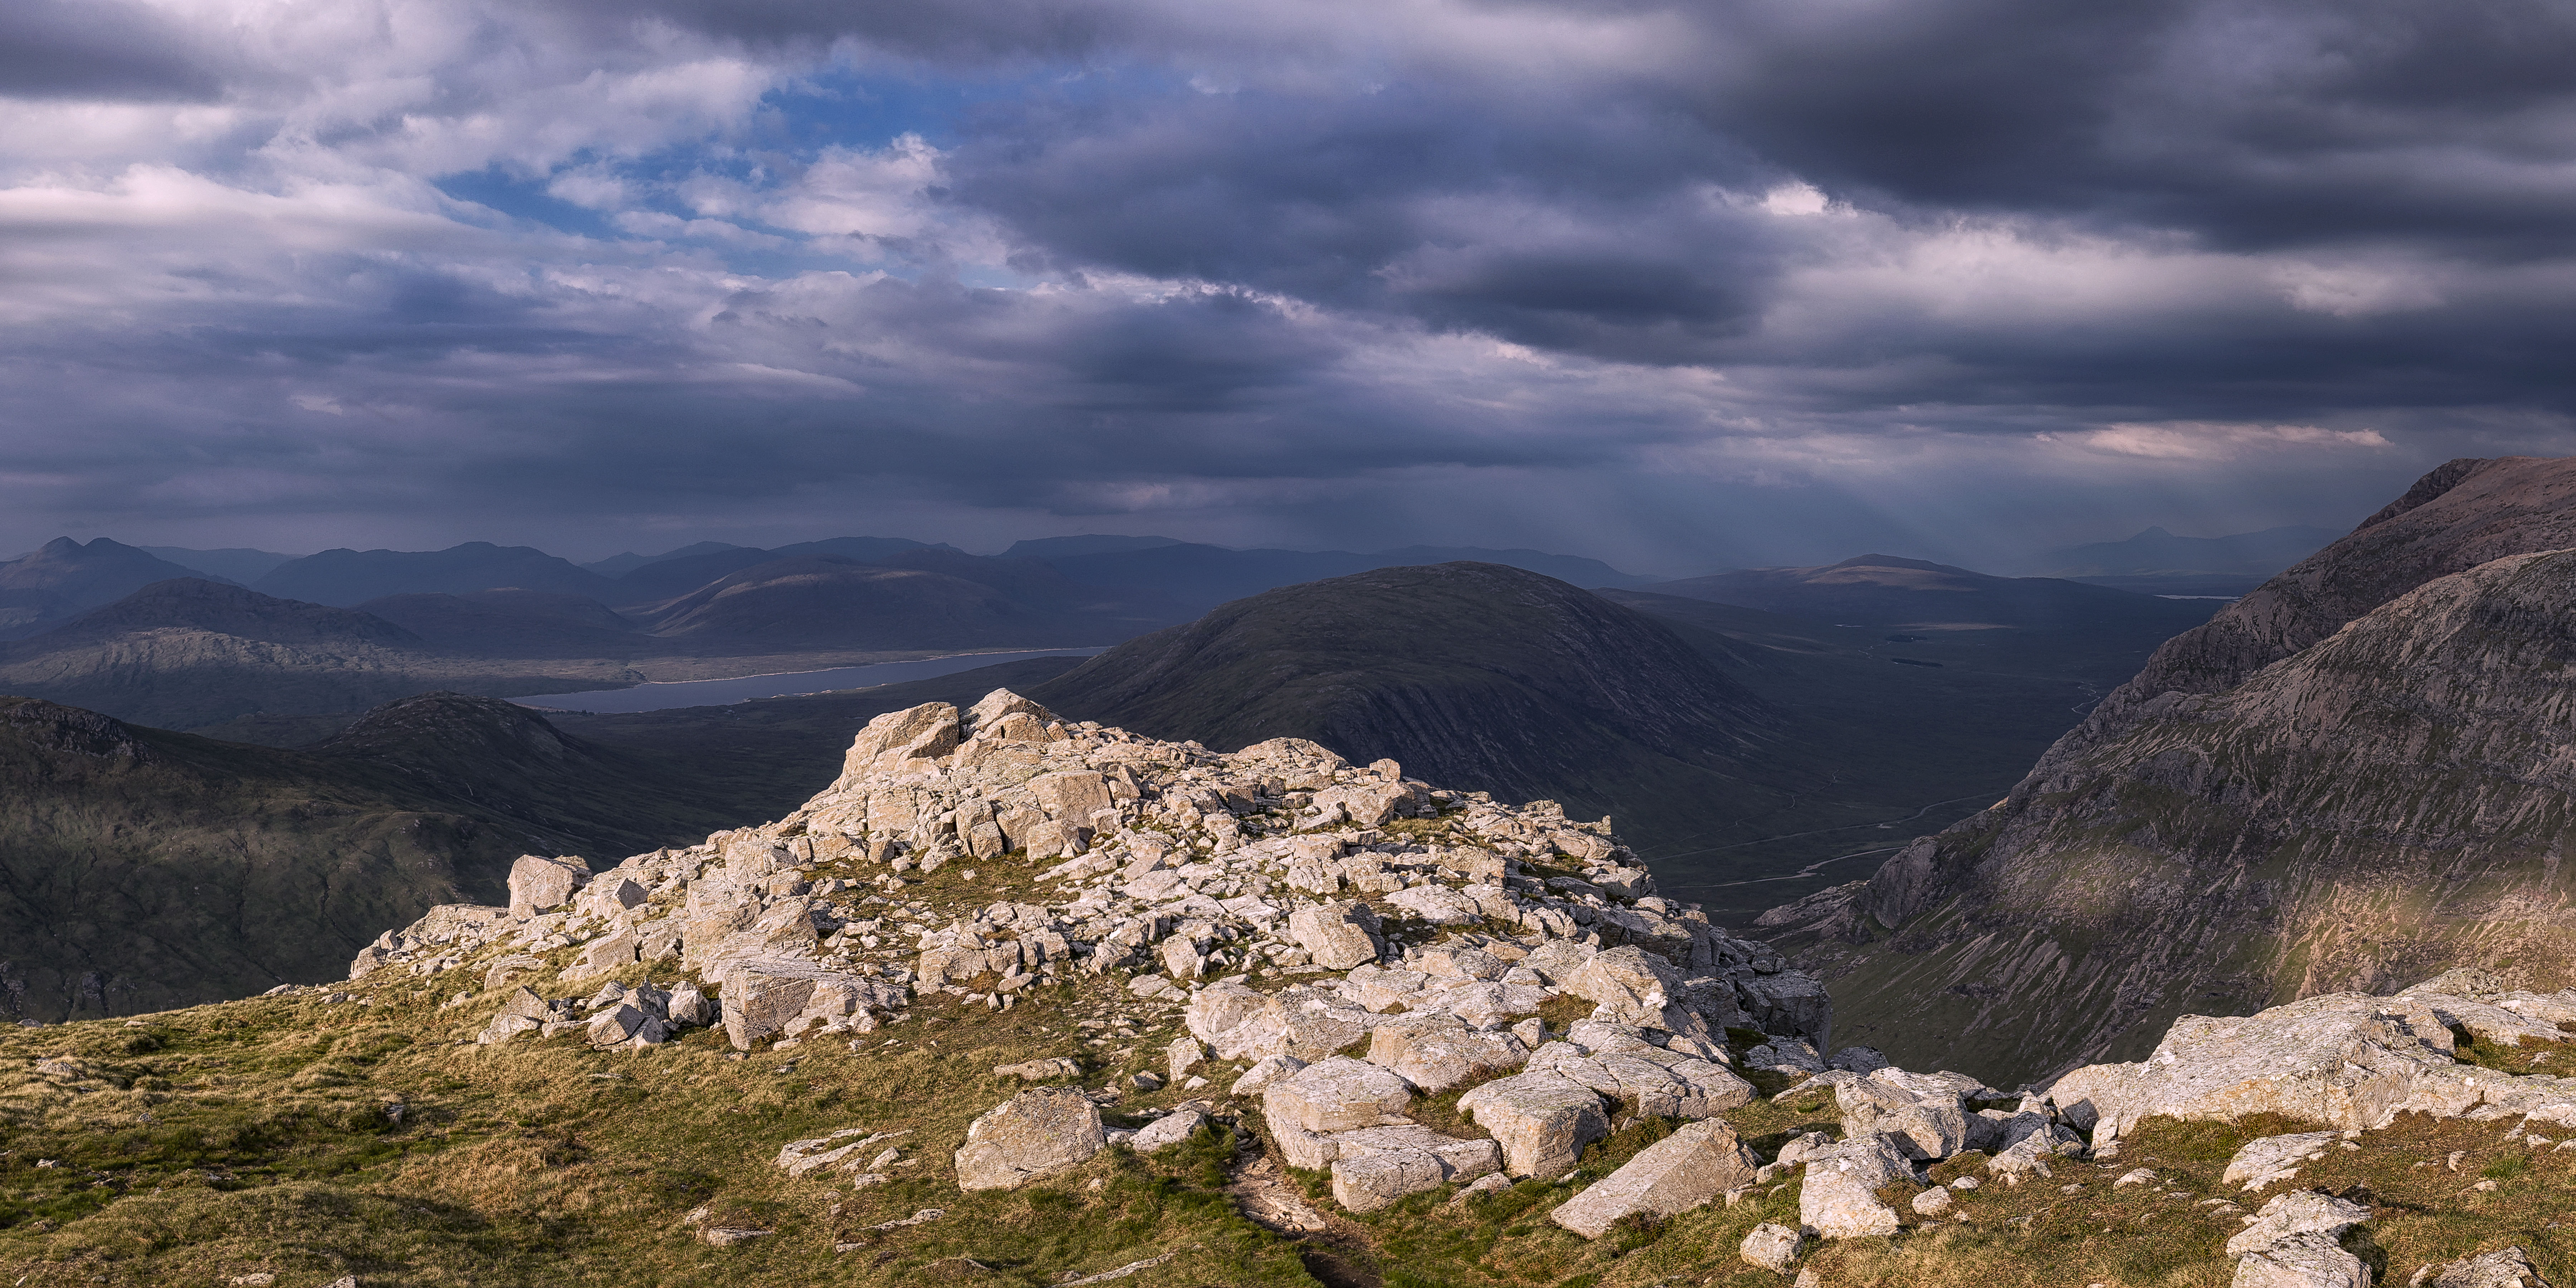
landscape, tree, rock, horizon, wilderness, mountain, cloud, sky, hill, valley, mountain range, highland, national park, ridge, summit, cool image, massif, plateau, escarpment, scotland, fell, i, elevation, highlands, buachailleetivemor, westhighlands, beinnachrulaiste, stobmhicmhartuin, buachailleetivebeag, stobcoireraineach, lake district, mountain pass, hill station, meteorological phenomenon, mountainous landforms, mount scenery